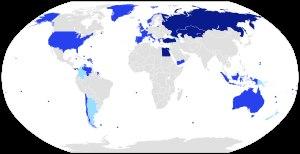
Cet article présente la liste des États transcontinentaux, c'est-à-dire présents sur plus d'un continent. Cela peut être dû à la contiguïté d'un territoire et d'une frontière intercontinentale, comme c'est le cas pour l'Égypte, État africain qui a une partie de son territoire, le Sinaï, en Asie de l'Ouest, ou à la possession de territoires non contigus comme c'est le cas pour la France ou l'Indonésie.
Cet article recense les limites entre les continents.